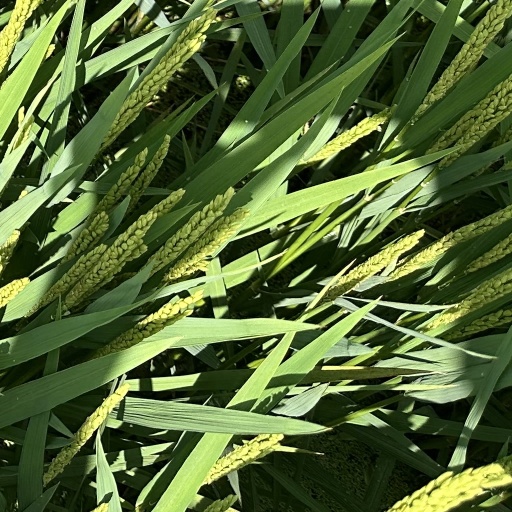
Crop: rice